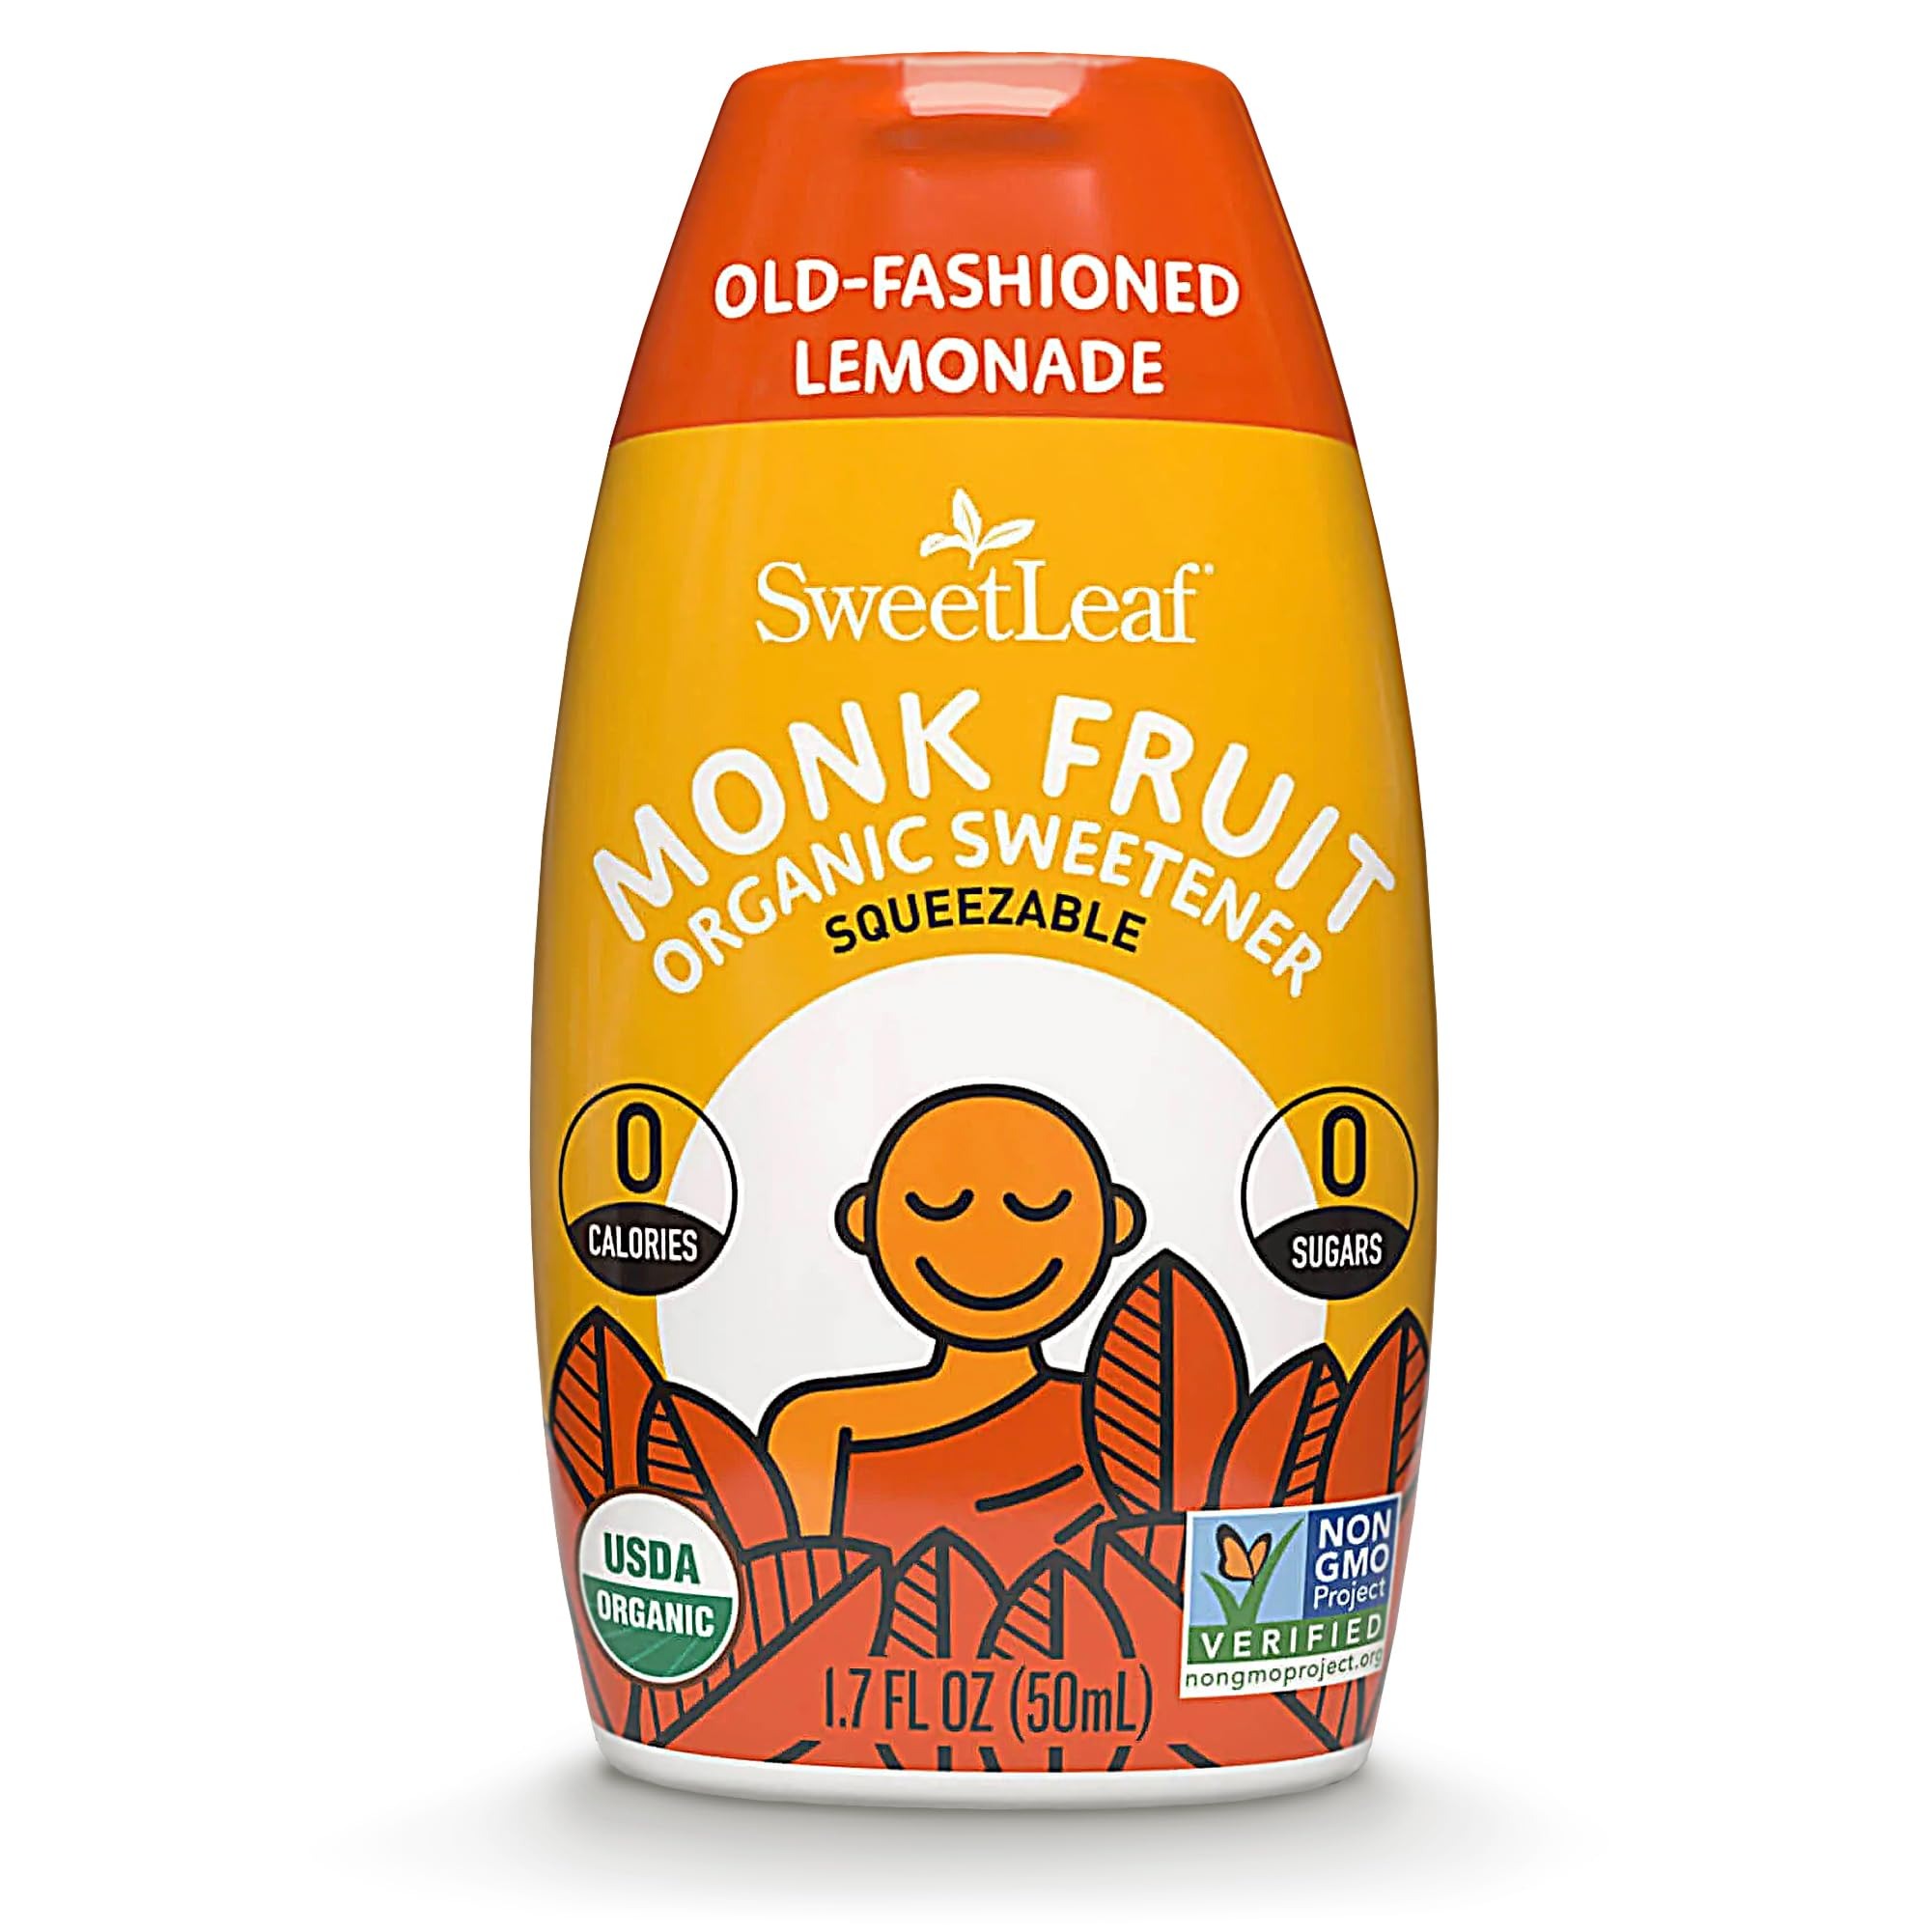
Item Name: SweetLeaf Lemonade Liquid Monk Fruit - Monk Fruit Liquid Sweetener Drops, Organic Monk Fruit Extract, Zero Calorie Sweetener, Sugar Free, Keto Friendly, Erythritol Free - 1.7 Fl Oz
Bullet Point 1: ZERO CALORIE SWEETENER: Liquid Monk Fruit sweetener delivers satisfying sweetness without added sugars. Enjoy the taste you love with zero calories, perfect for enhancing your favorite recipes
Bullet Point 2: SWEETEN YOUR FAVORITES: Our Liquid Monk Fruit sweetener is a perfect zero-calorie natural sweetener alternative for coffee, smoothies, baking, and more. You're in control of every delicious choice
Bullet Point 3: CONVENIENT FOR ON THE GO: With its compact 1.7 oz squeezable bottle, SweetLeaf's Liquid Monk Fruit sweetener is perfect for on the go, so you can enjoy zero-calorie sweetness anytime, anywhere
Bullet Point 4: NO ADDED SUGAR: Replace sugar but not the taste. SweetLeaf's organic Liquid Monk Fruit Drops are naturally sweetened with no sugars, calories, or carbs, and no artificial ingredients
Bullet Point 5: PERFECT FOR EVERY LIFESTYLE: Monk Fruit Drops are keto friendly and USDA organic with zero calories or carbs. Naturally live a healthy lifestyle with sweet flavors and no artificial ingredients
Value: 1.7
Unit: Ounce

Price: 5.49